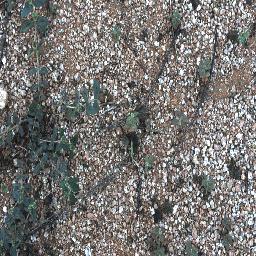
Label: negative